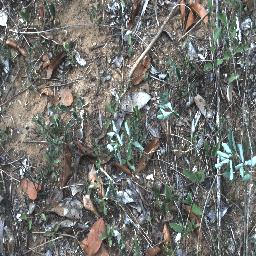
Label: negative